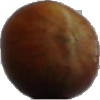
Label: nut_forest